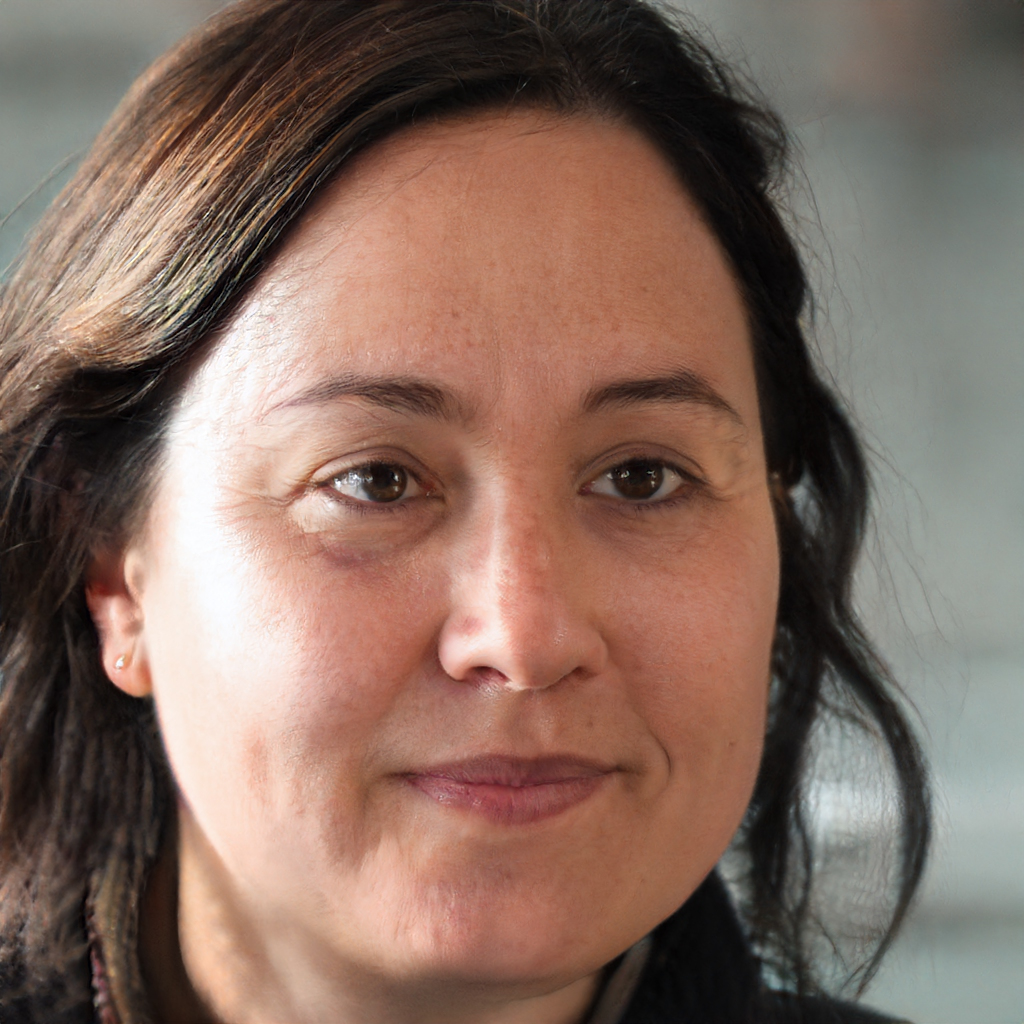
Gender: Female